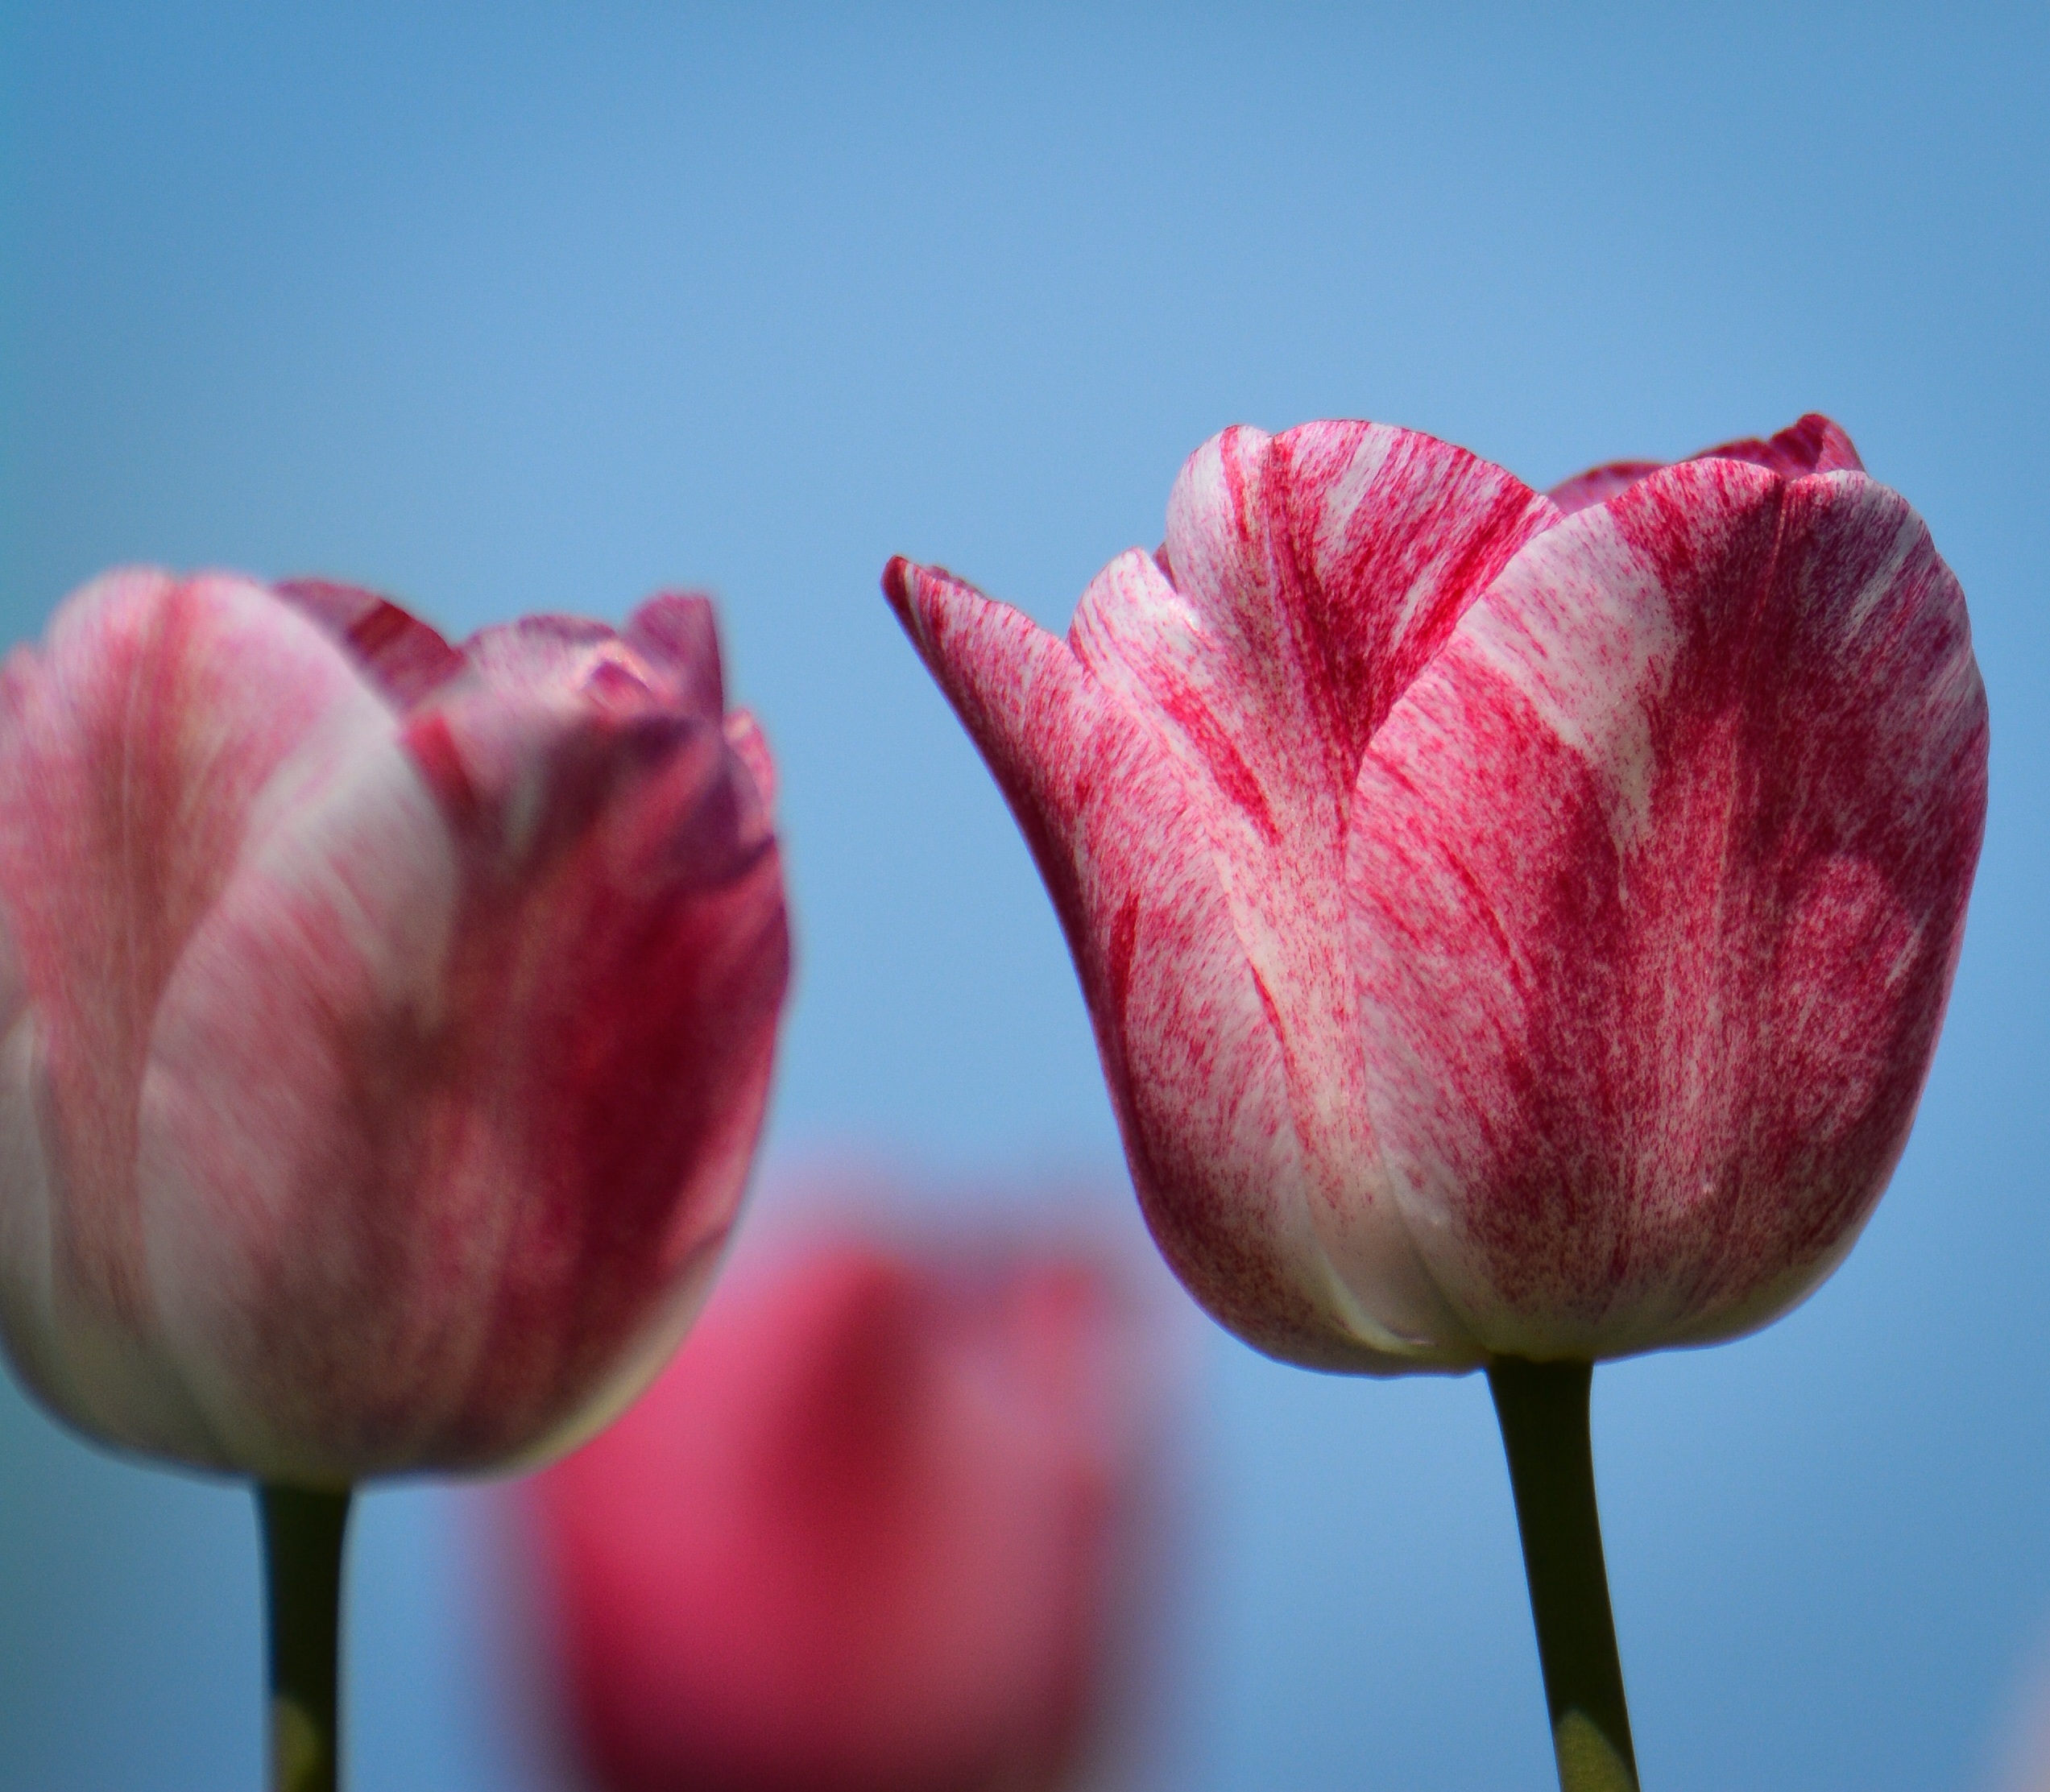
blossom, plant, flower, petal, tulip, red, pink, close up, holland, poppy, tulips, bud, macro photography, flowering plant, lily family, plant stem, land plant